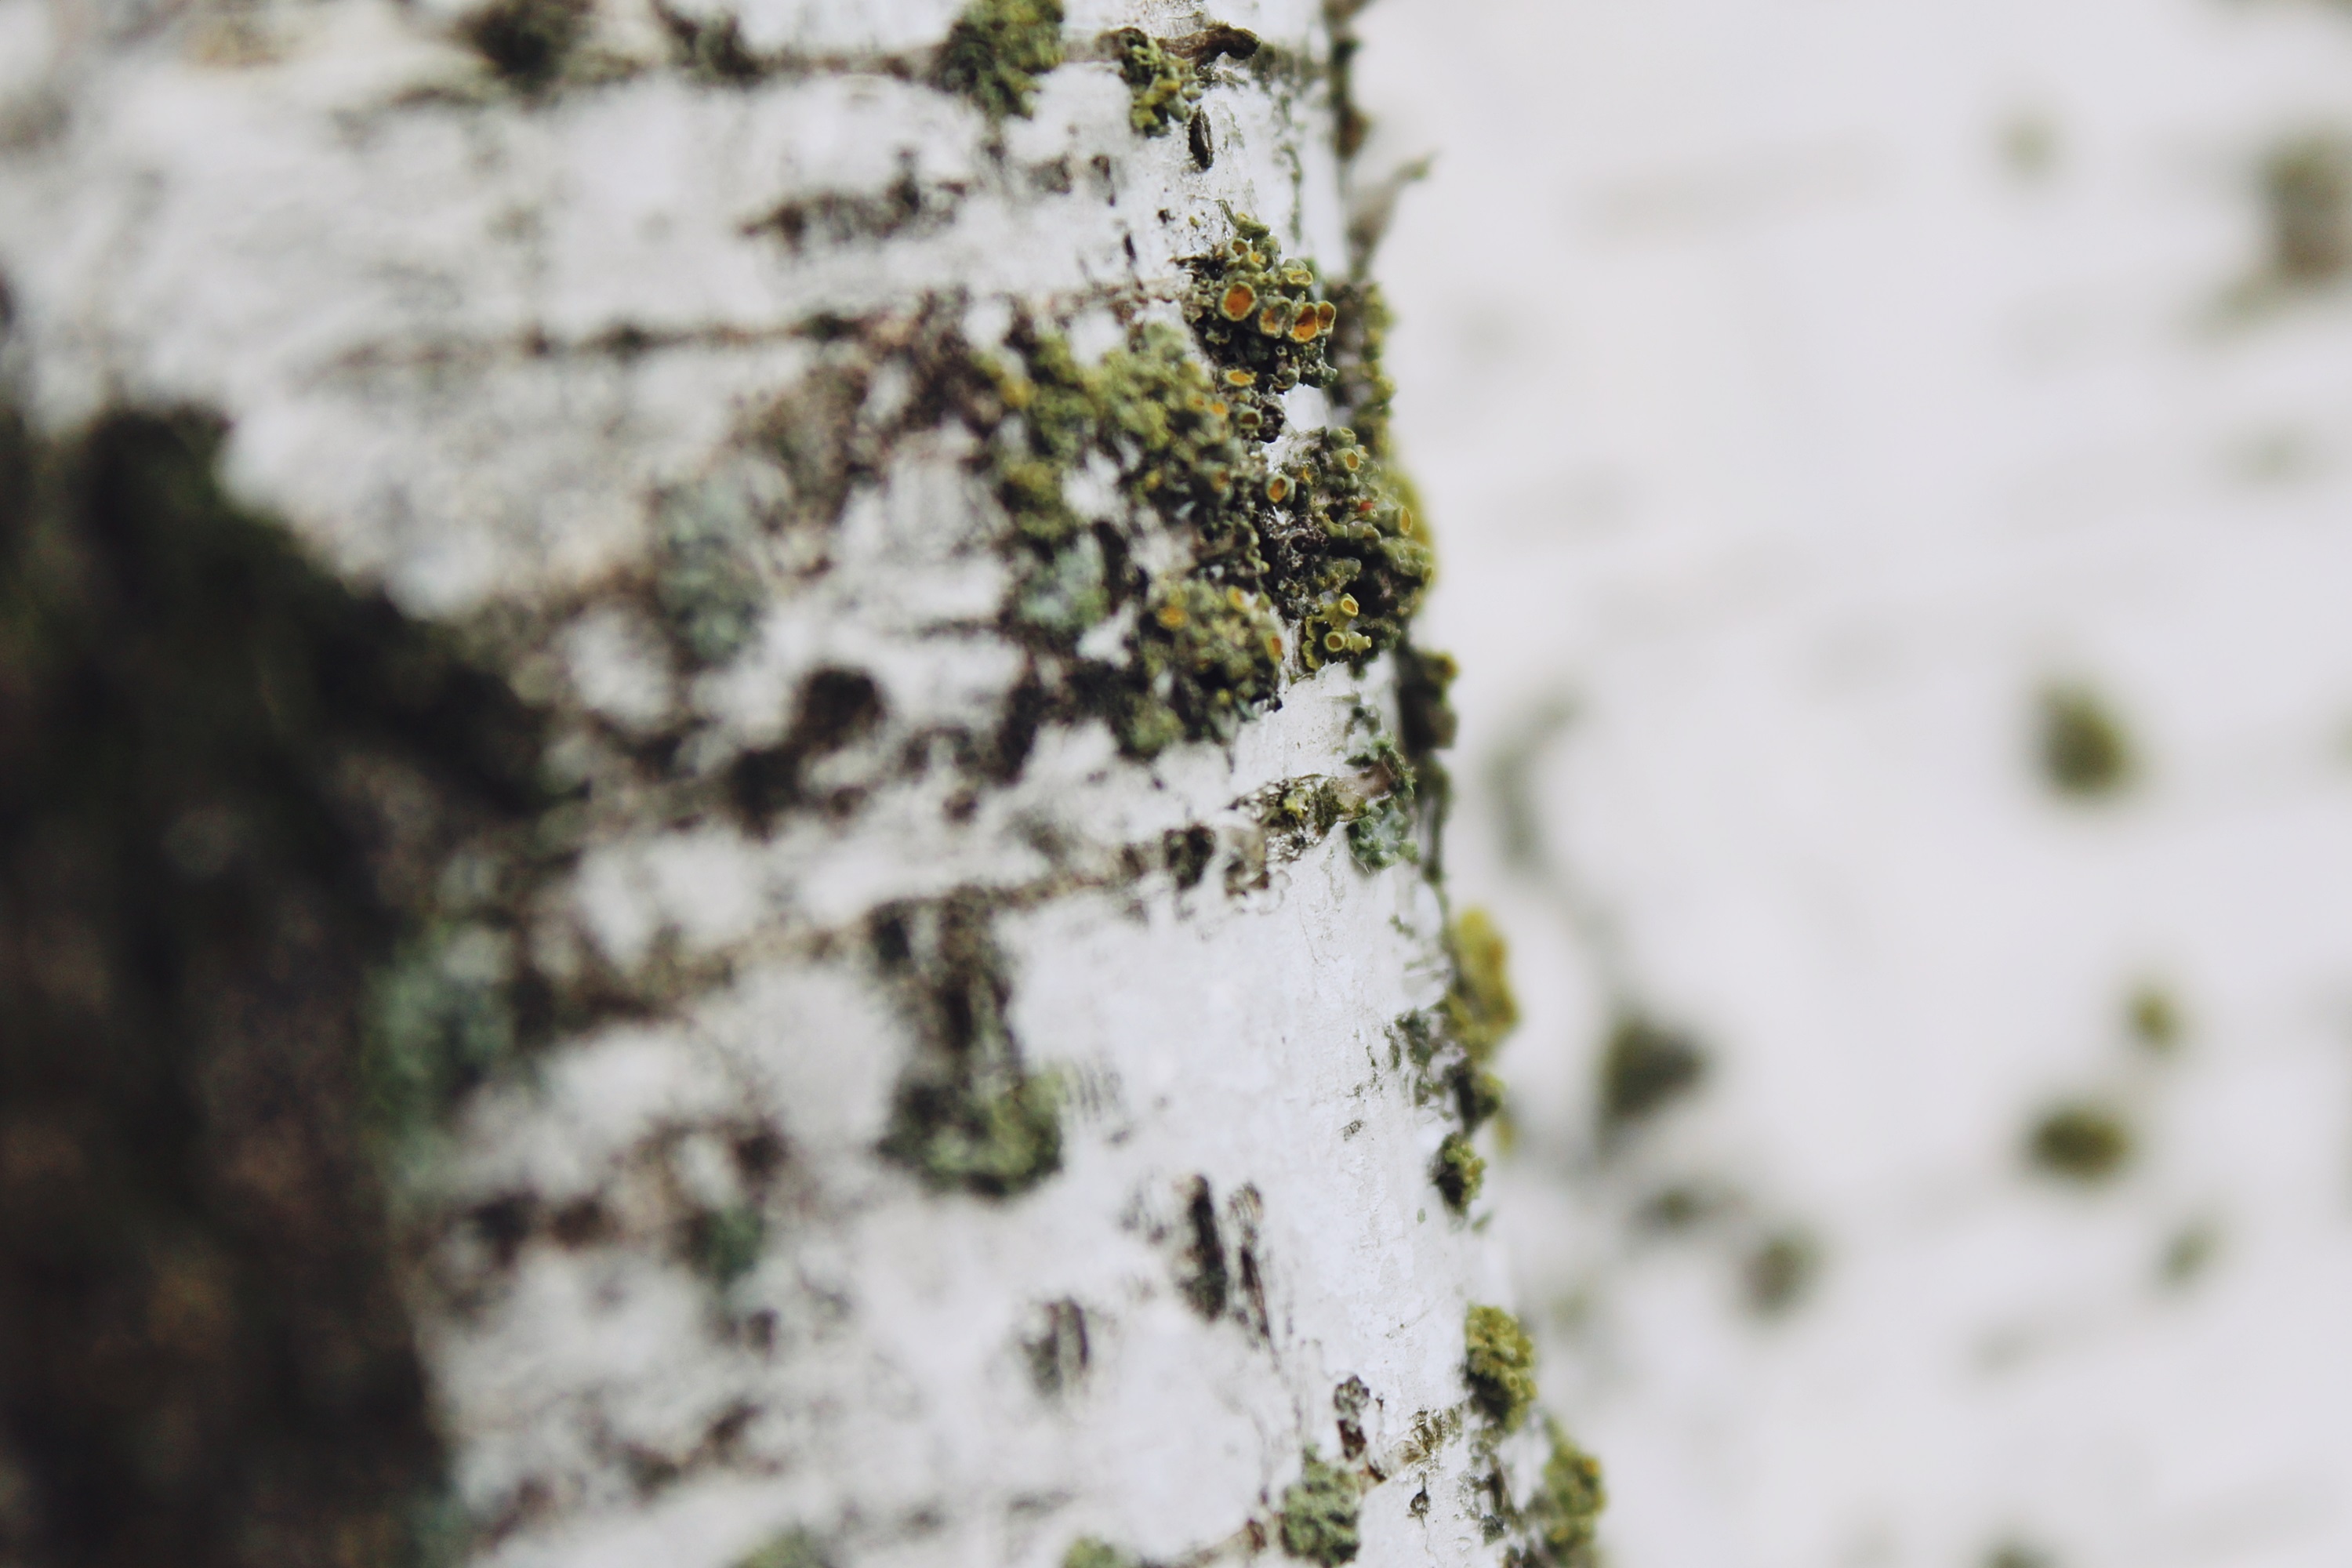
tree, nature, branch, snow, winter, plant, wood, white, leaf, flower, bark, wildlife, log, green, birch, autumn, weather, garden, close, flora, season, fauna, close up, background, tree bark, macro photography, woody plant